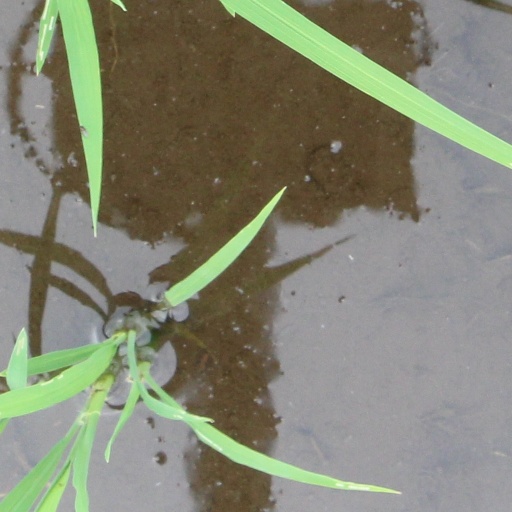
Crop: rice